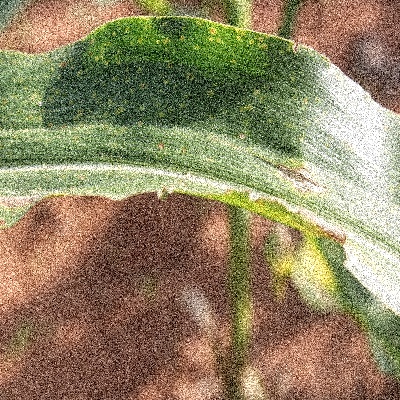
Label: Corn_(Maize)___Leaf_Spot